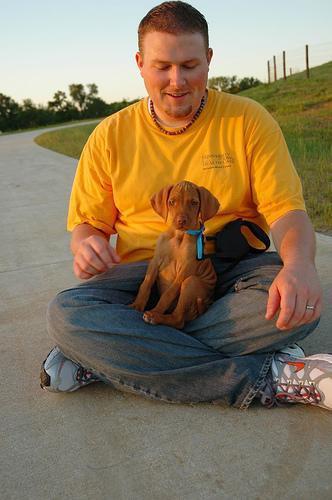
vizsla